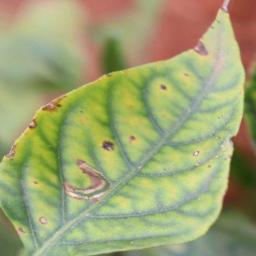
Label: nutritional